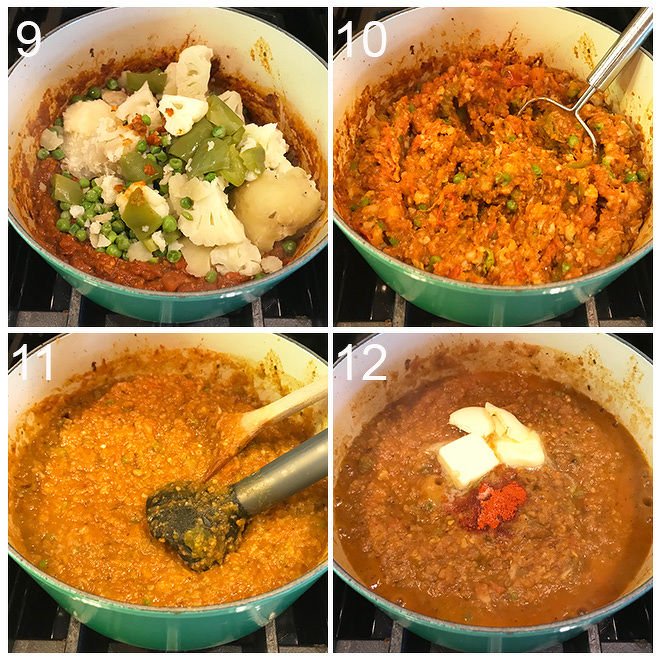
Dish: pav_bhaji